Mars in fiction

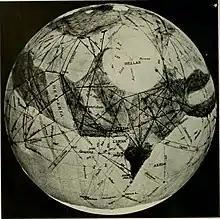
Globe of Mars based on drawing by Percival Lowell, featuring the purported Martian canals

Clarke's "The Sands of Mars" features one of the earliest depictions of terraforming Mars to make it more hospitable to human life; in the novel, the atmosphere of Mars is made breathable by plants that release oxygen from minerals in the Martian soil, and the climate is improved by creating an artificial sun. The theme appeared occasionally in other 1950s works like the aforementioned "Crucifixus Etiam" and "Police Your Planet", but largely fell out of favour in the 1960s as the scale of the associated challenges became apparent. By the 1970s, Martian literature as a whole had mostly succumbed to the discouragement of finding the planet's conditions to be so hostile, and stories set on Mars became much less common than they had been in previous decades.